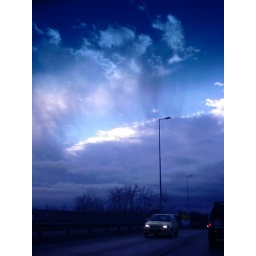
above clouds... the sky may be blue